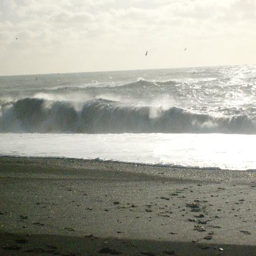
the power of the waves